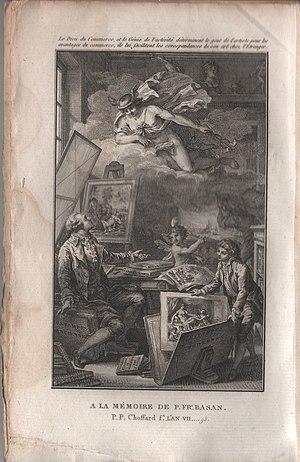
Catalogue raisonné d'un choix précieux de dessins et d'une nombreuse et riche collection d’estampes… livres à figures… tableaux et autres objets curieux… qui composoient le cabinet de feu Pierre-François Basan père, par François-Léandre Regnault-Delalande, Paris, 1798.
Pierre-François Basan, né à Paris le 23 octobre 1723 et mort le 12 février 1797, est un graveur, éditeur et marchand d'estampes français.